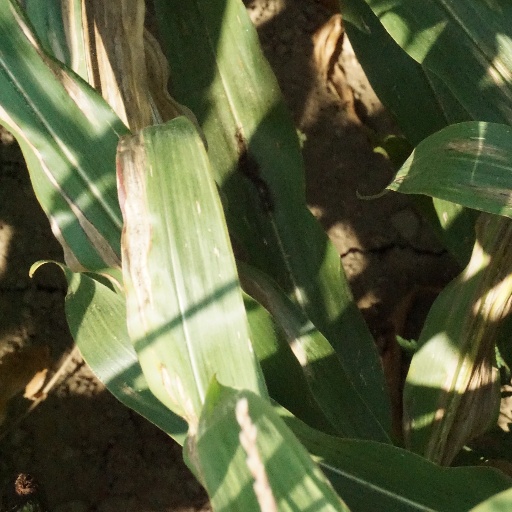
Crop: maize; corn